Te Kāinga Aroha

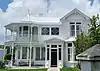
Te Kāinga Aroha, 2022

Te Kāinga Aroha is a category 1 historic place in Auckland, New Zealand that has been a private residence, a manse, and a hostel.